Shades of white

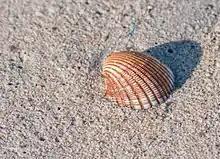
Seashell in the sand

"Bone white" is a yellowish-gray shade of white which represents the color of natural, unbleached bones.